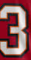
Number: 3